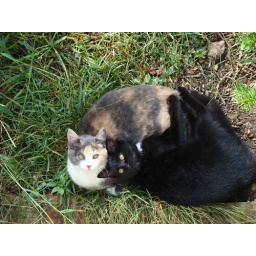
Kittens Midnight & Scout sleeping in front of house